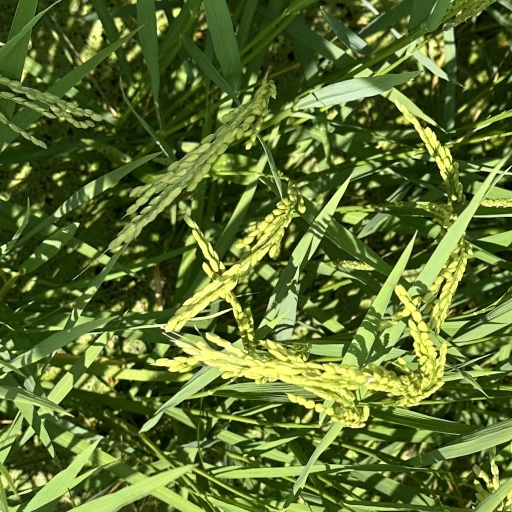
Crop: rice